Family of Demetrius II of Georgia

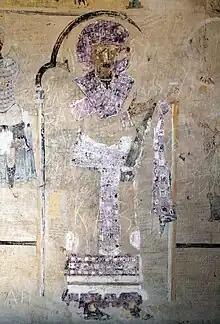
Demetrius II. A fresco from the Udabno monastery.

The family of Demetrius II of Georgia was part of the Bagrationi dynasty of the Kingdom of Georgia. Demetrius II (Demetre, or Dimitri) was a king of Georgia, reigning from 1270 until his execution by the Mongol Ilkhans in 1289. He was a son of David VII of Georgia by his third wife Gvantsa Kakhaberidze. Demetrius, although a Christian, was polygamous, with three wives, and was survived by nine children, of whom three subsequently ruled as kings of Georgia.